Wassane Sihinaya

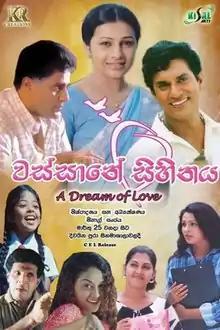

Wassane Sihinaya or theatrically Senehasaka Sihinaya,, is a 2021 Sri Lankan Sinhala drama thriller film directed and produced by Nihal Sanjaya with the help of Anton Kingsley and Irfan Senudeen who were the previous co-director and producer respectively. The film stars Sanath Gunathilake, Kanchana Mendis, Roshan Pilapitiya in lead roles along with Dayananda Jayawardana, Cletus Mendis and Nilanthi Dias in supportive roles. A special screening of the film was held at the Liberty Scope Cinema in Kollupitiya.